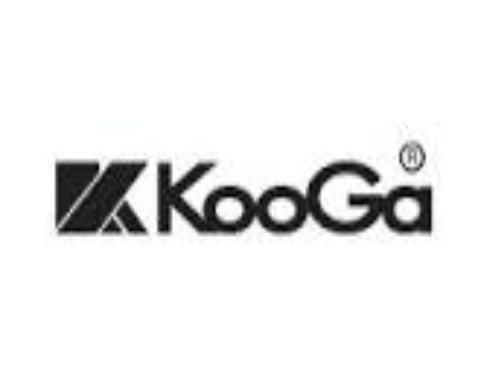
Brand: KooGa
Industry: Clothes